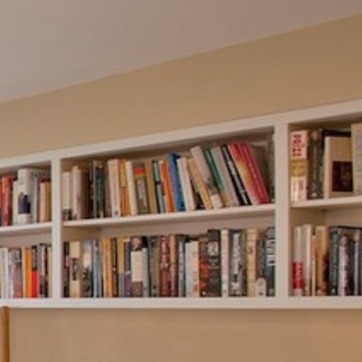
Material: paper